Uluru

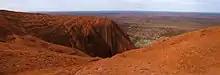
Panorama from the top of Uluru, showing a typical gully

The Aṉangu request that visitors do not photograph certain sections of Uluru, for reasons related to traditional "Tjukurpa" (Dreaming) beliefs. These areas are the sites of gender-linked rituals or ceremonies and are forbidden ground for Aṉangu of the opposite sex to those participating in the rituals in question. The photographic restriction is intended to prevent Aṉangu from inadvertently violating this taboo by encountering photographs of the forbidden sites in the outside world.